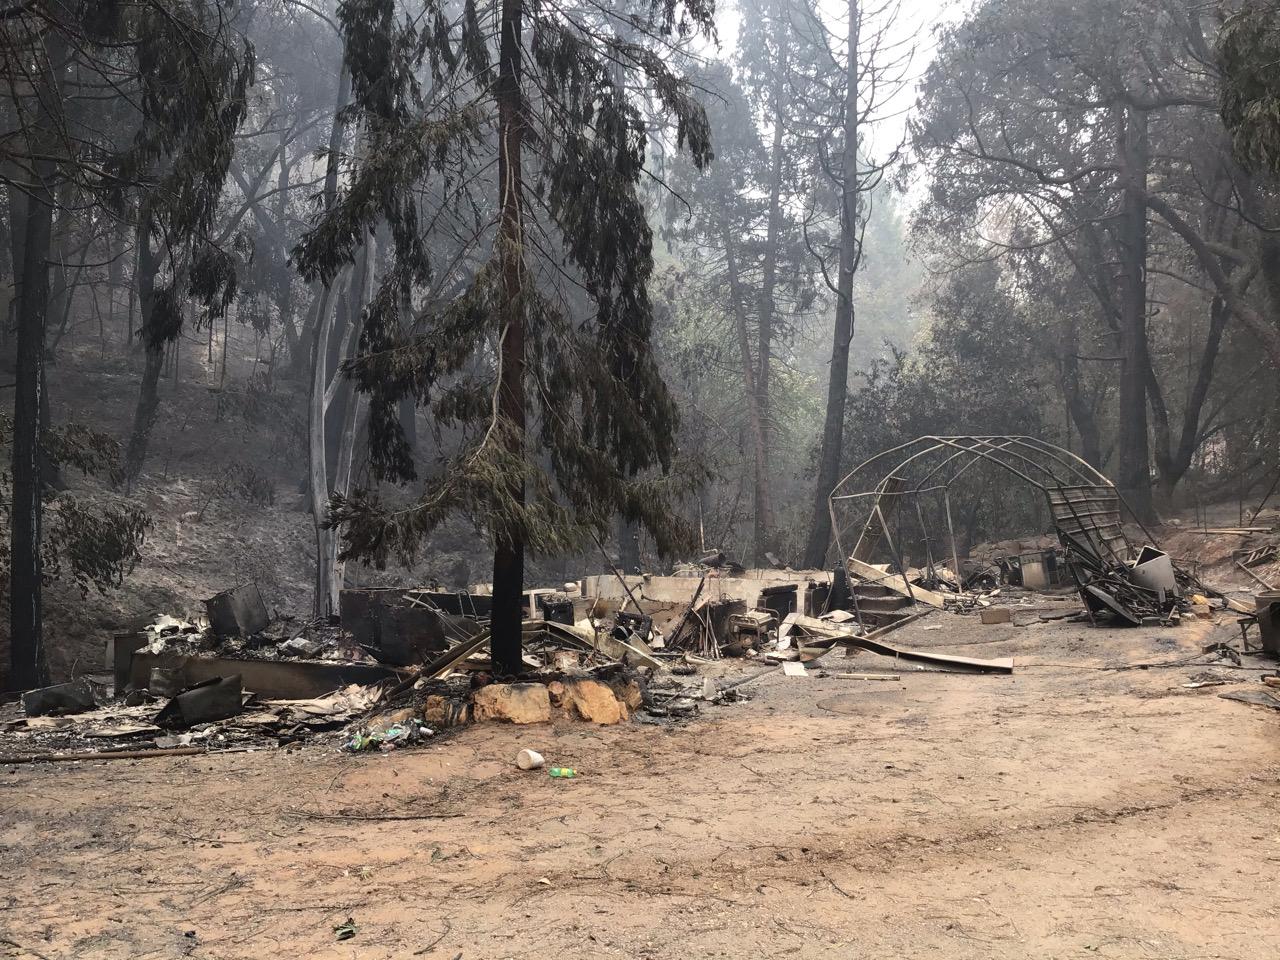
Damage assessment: destroyed